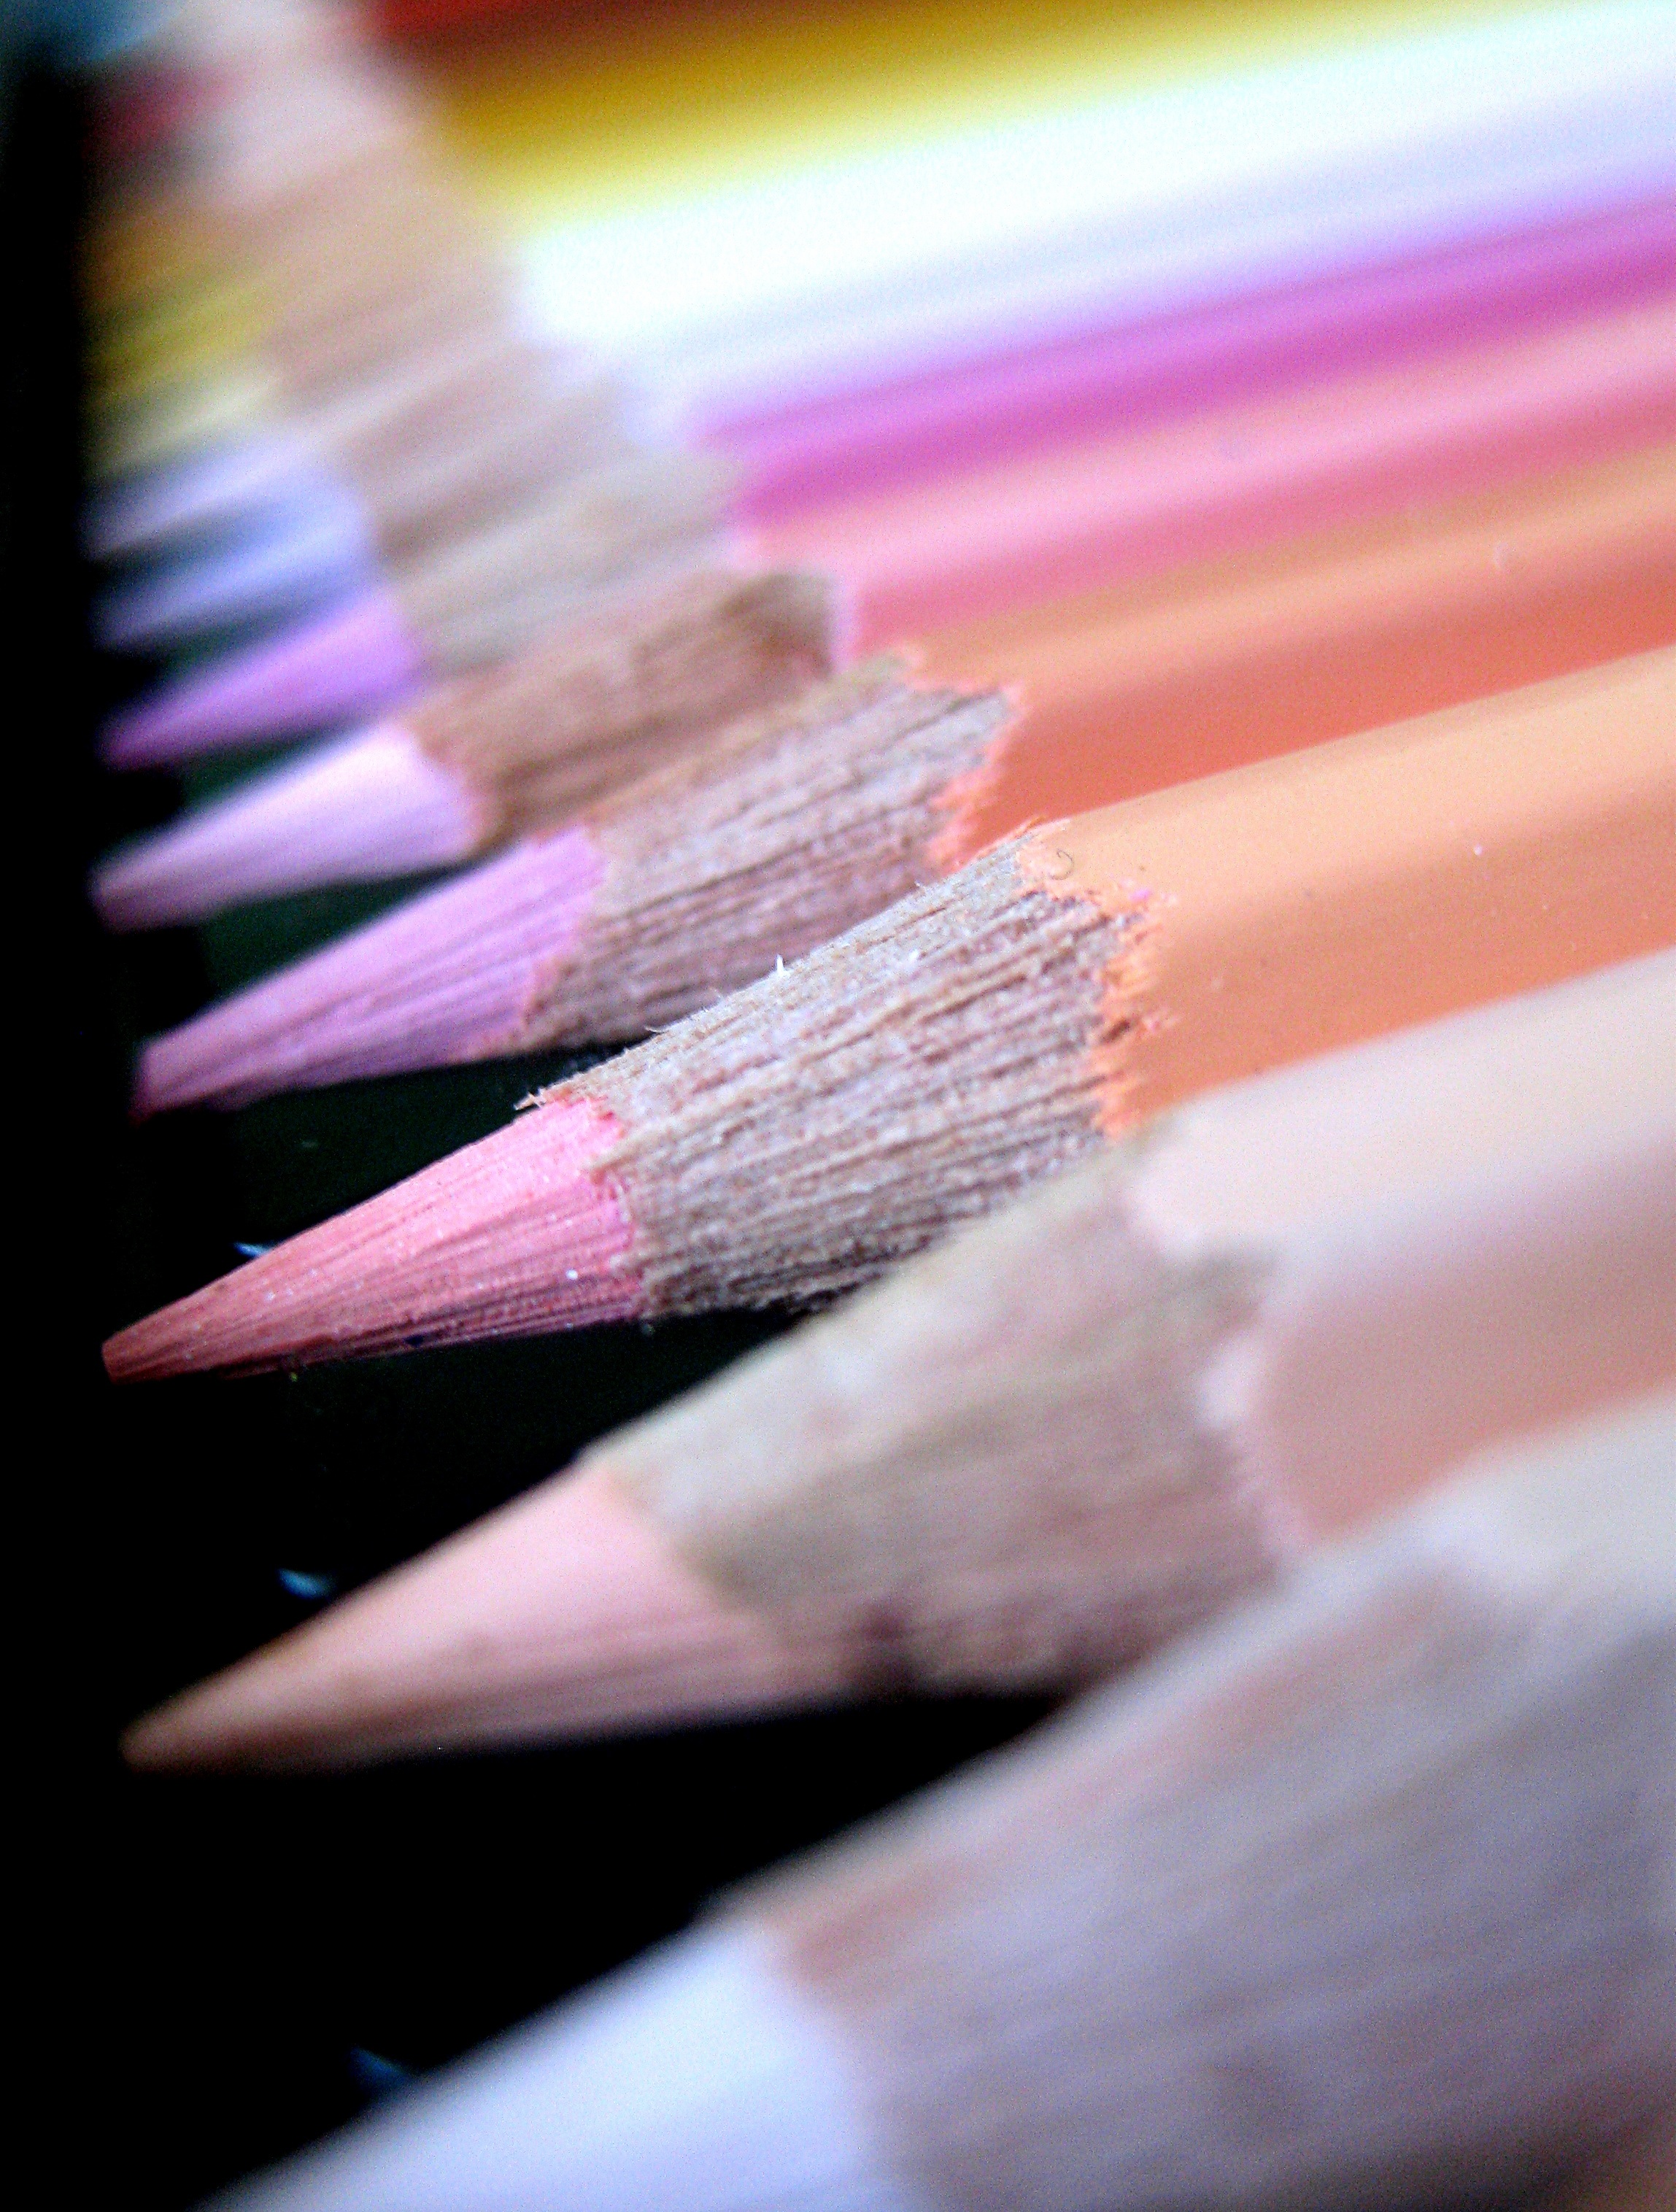
writing, hand, pencil, white, petal, line, finger, red, color, pink, education, close up, colour, rainbow, colors, crayons, shape, macro photography